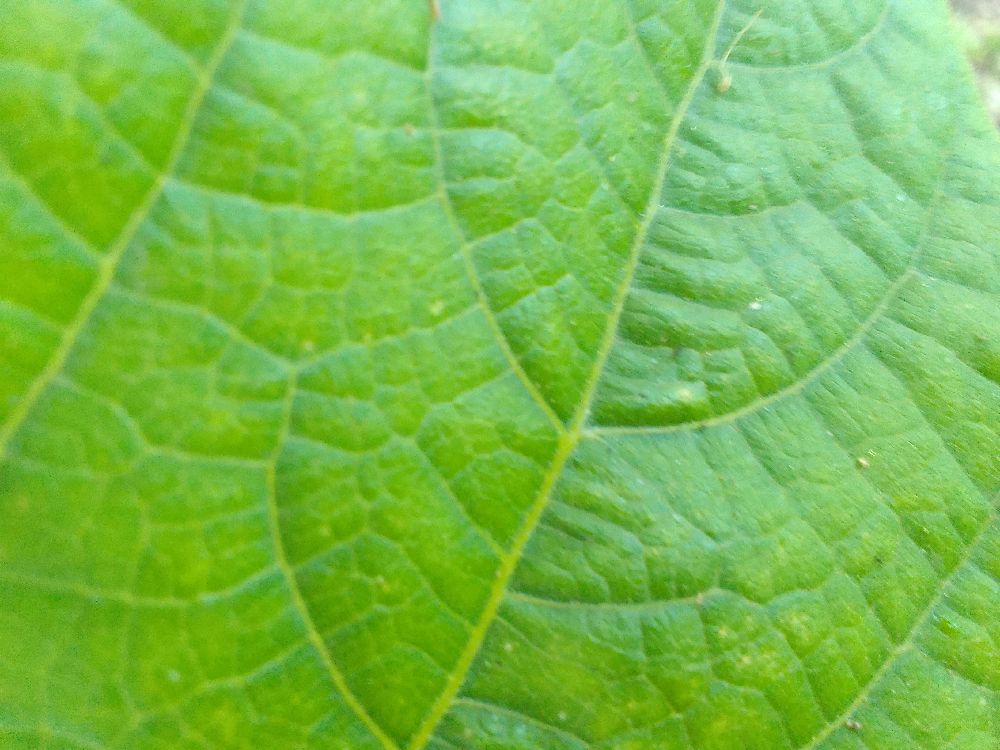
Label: healthy